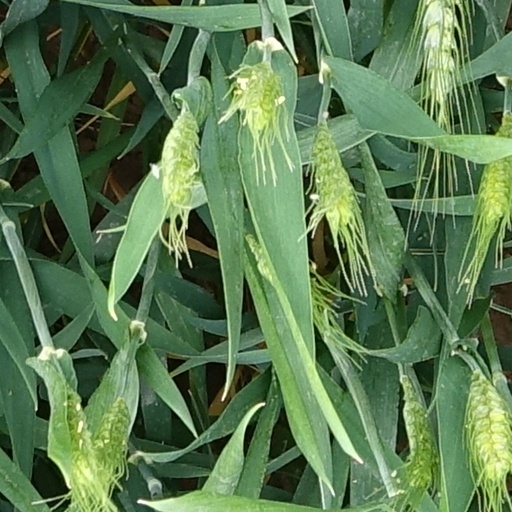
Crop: wheat